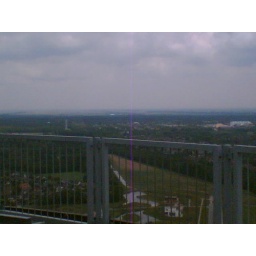
View from the radio and television transmission tower in lelystad